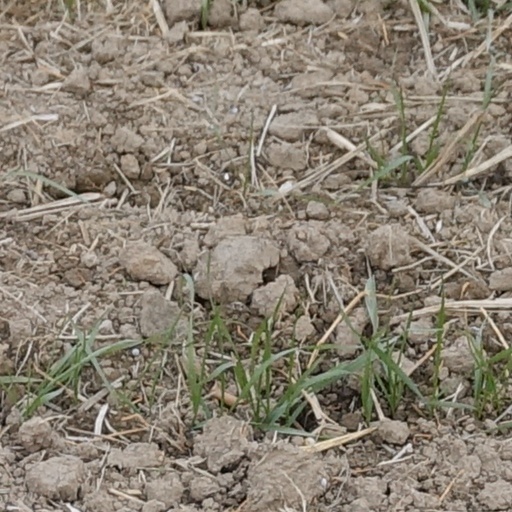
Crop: wheat